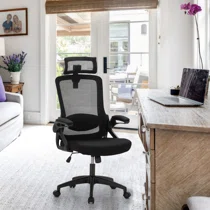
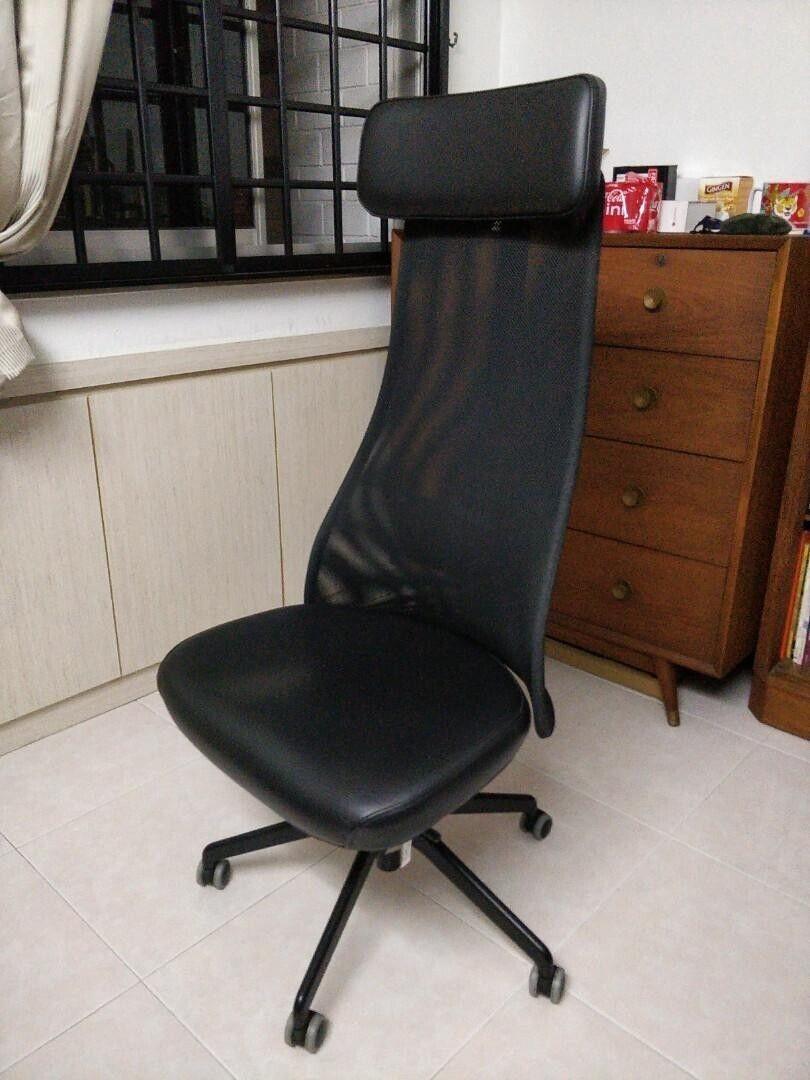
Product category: items_chair
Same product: no